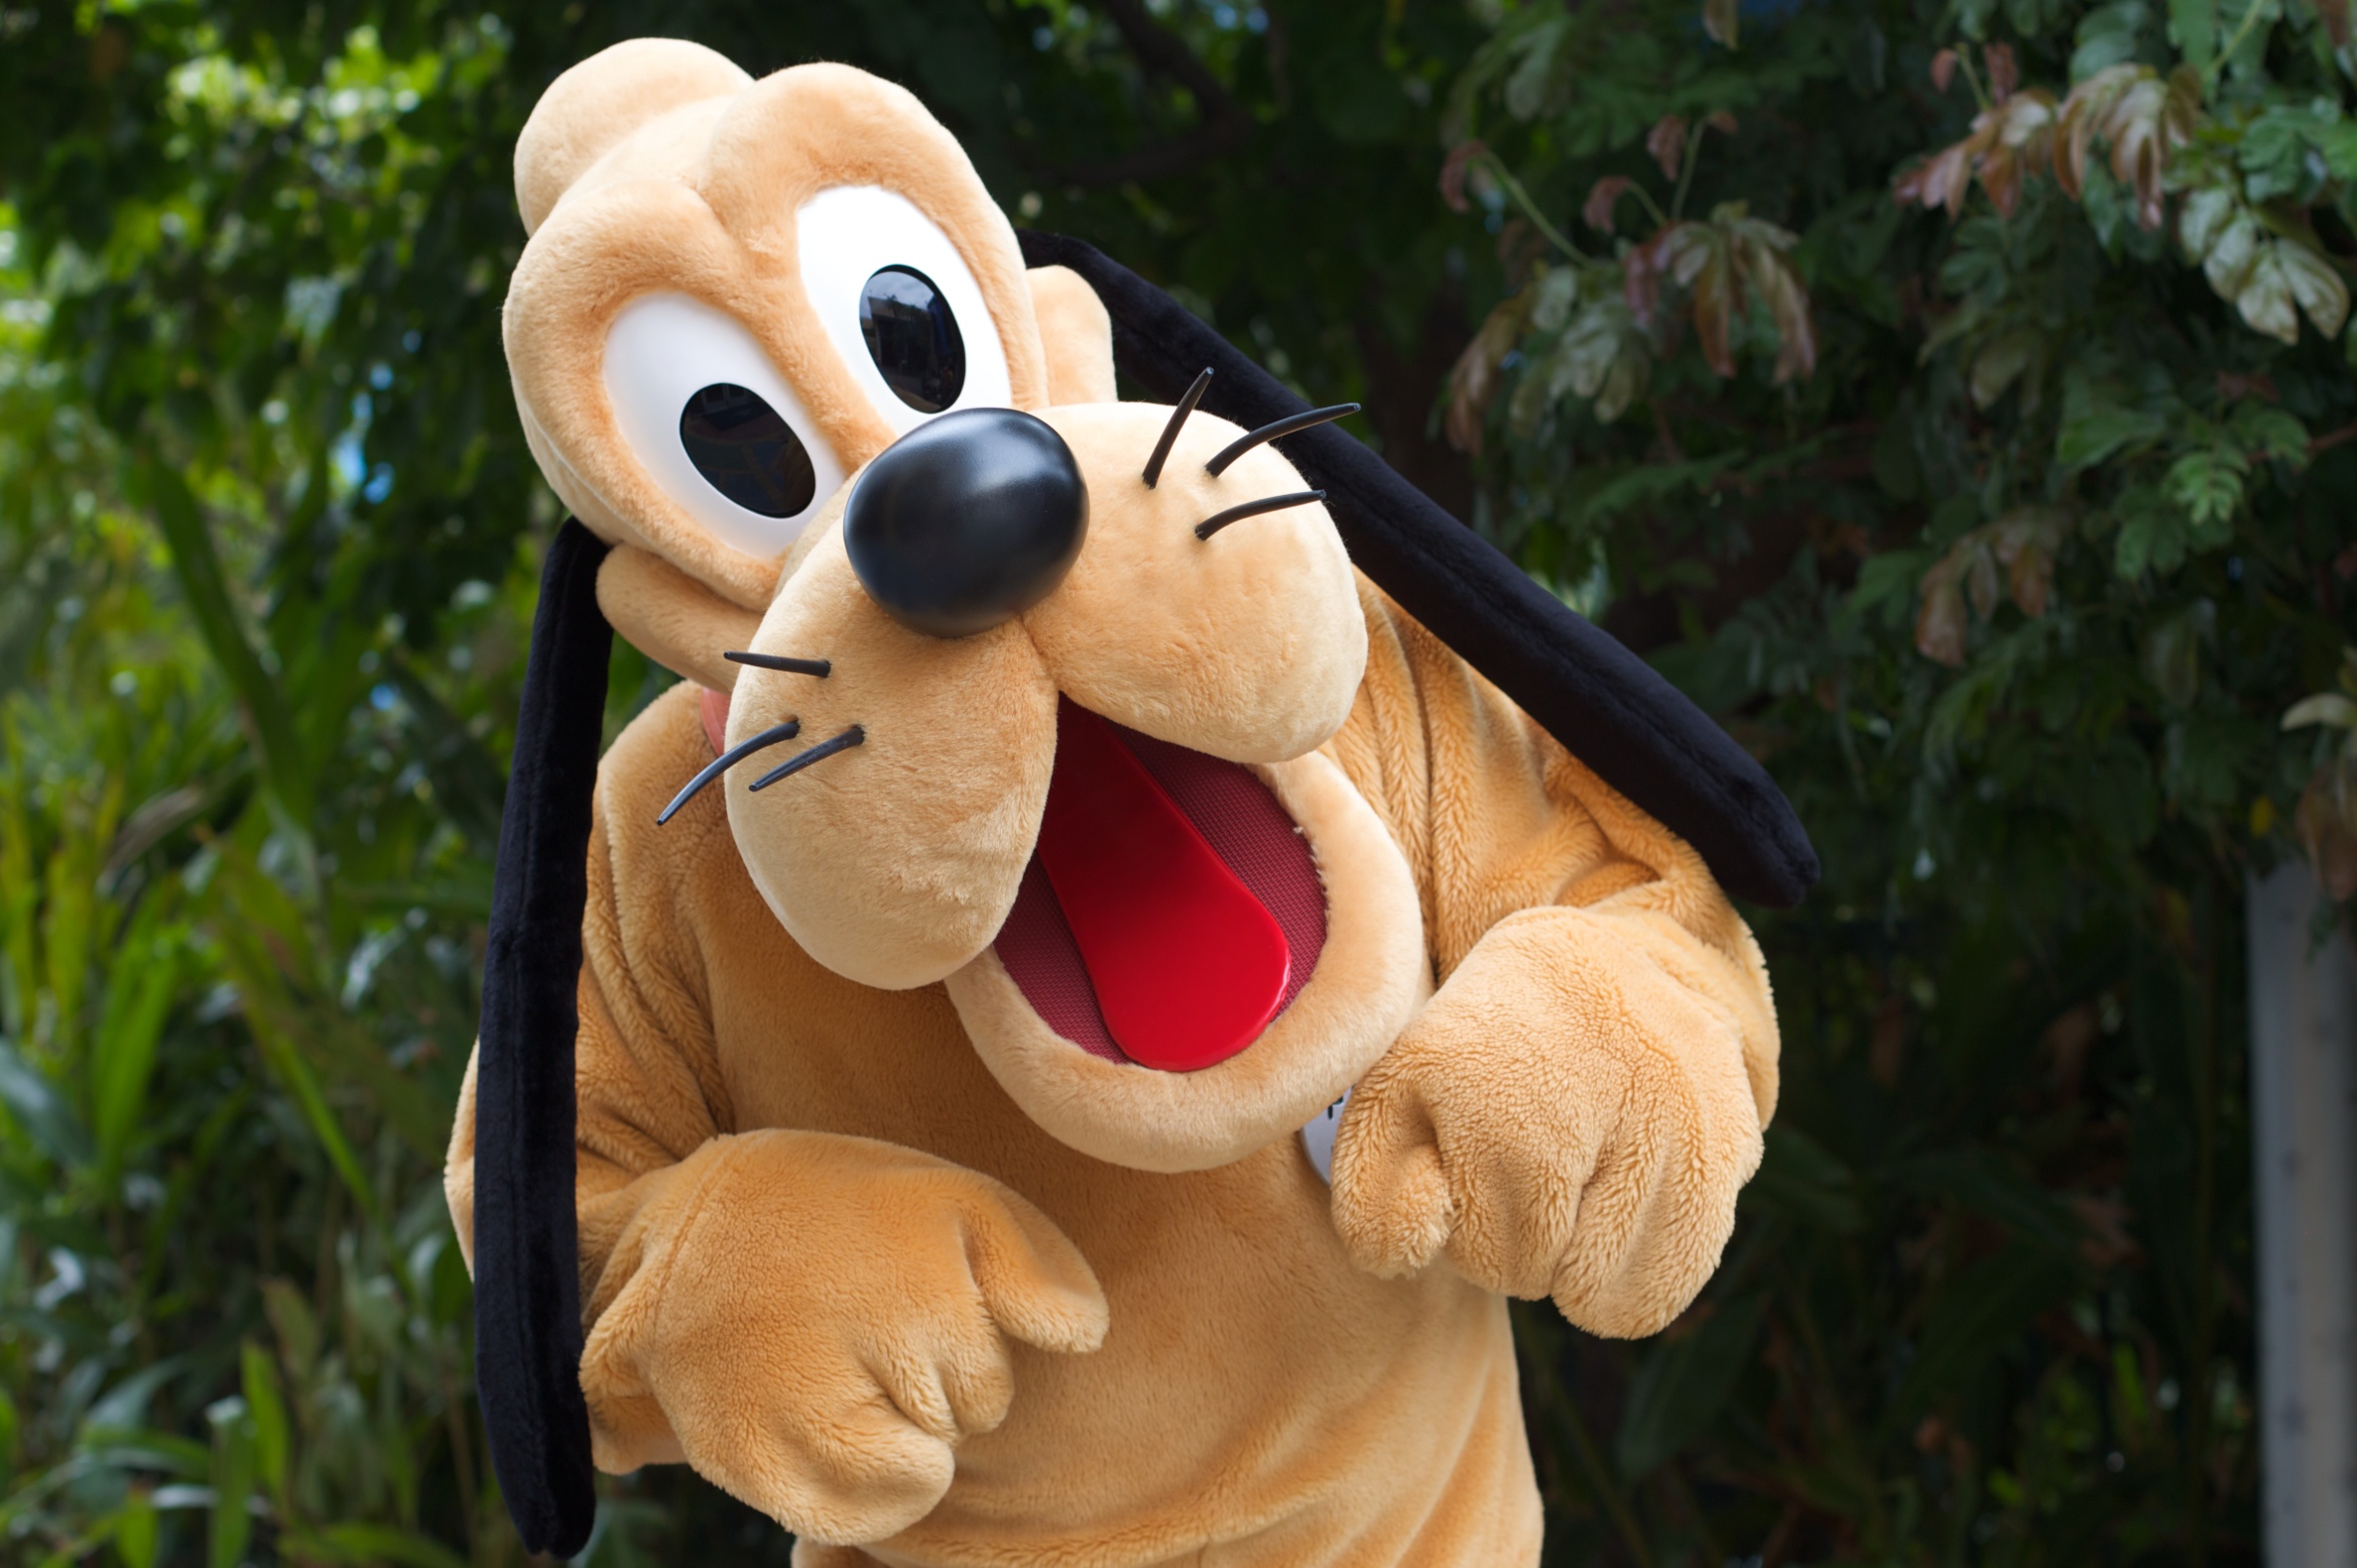
toy, sculpture, plush, mascot, nmc2010, stuffed toy